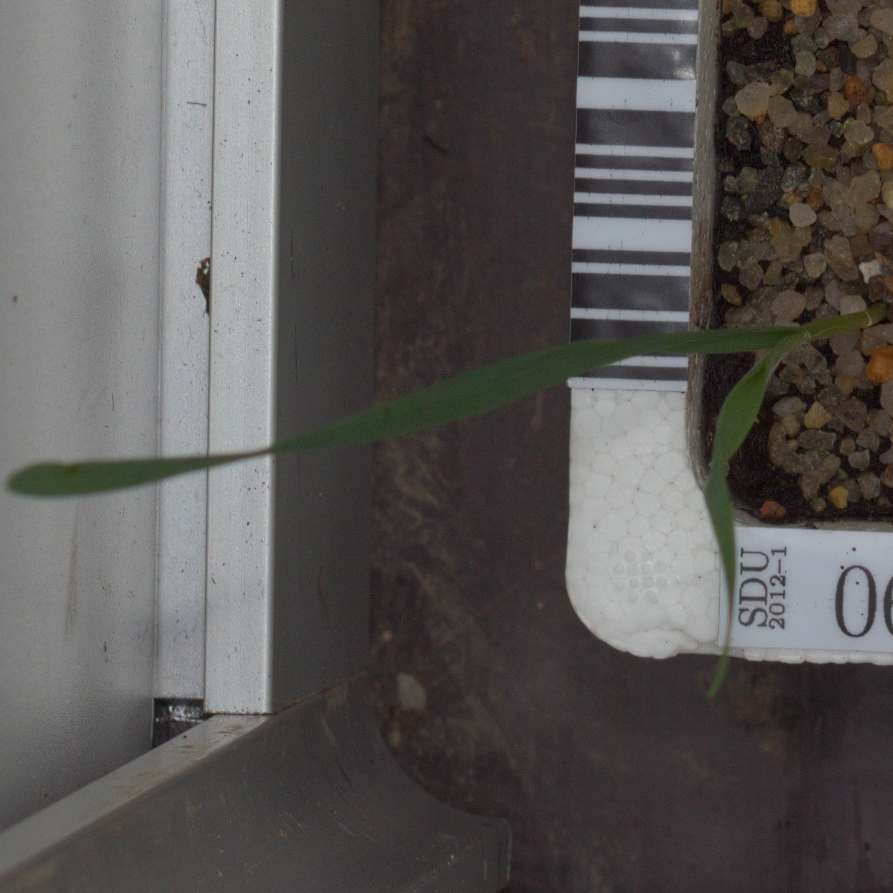
Label: common_wheat